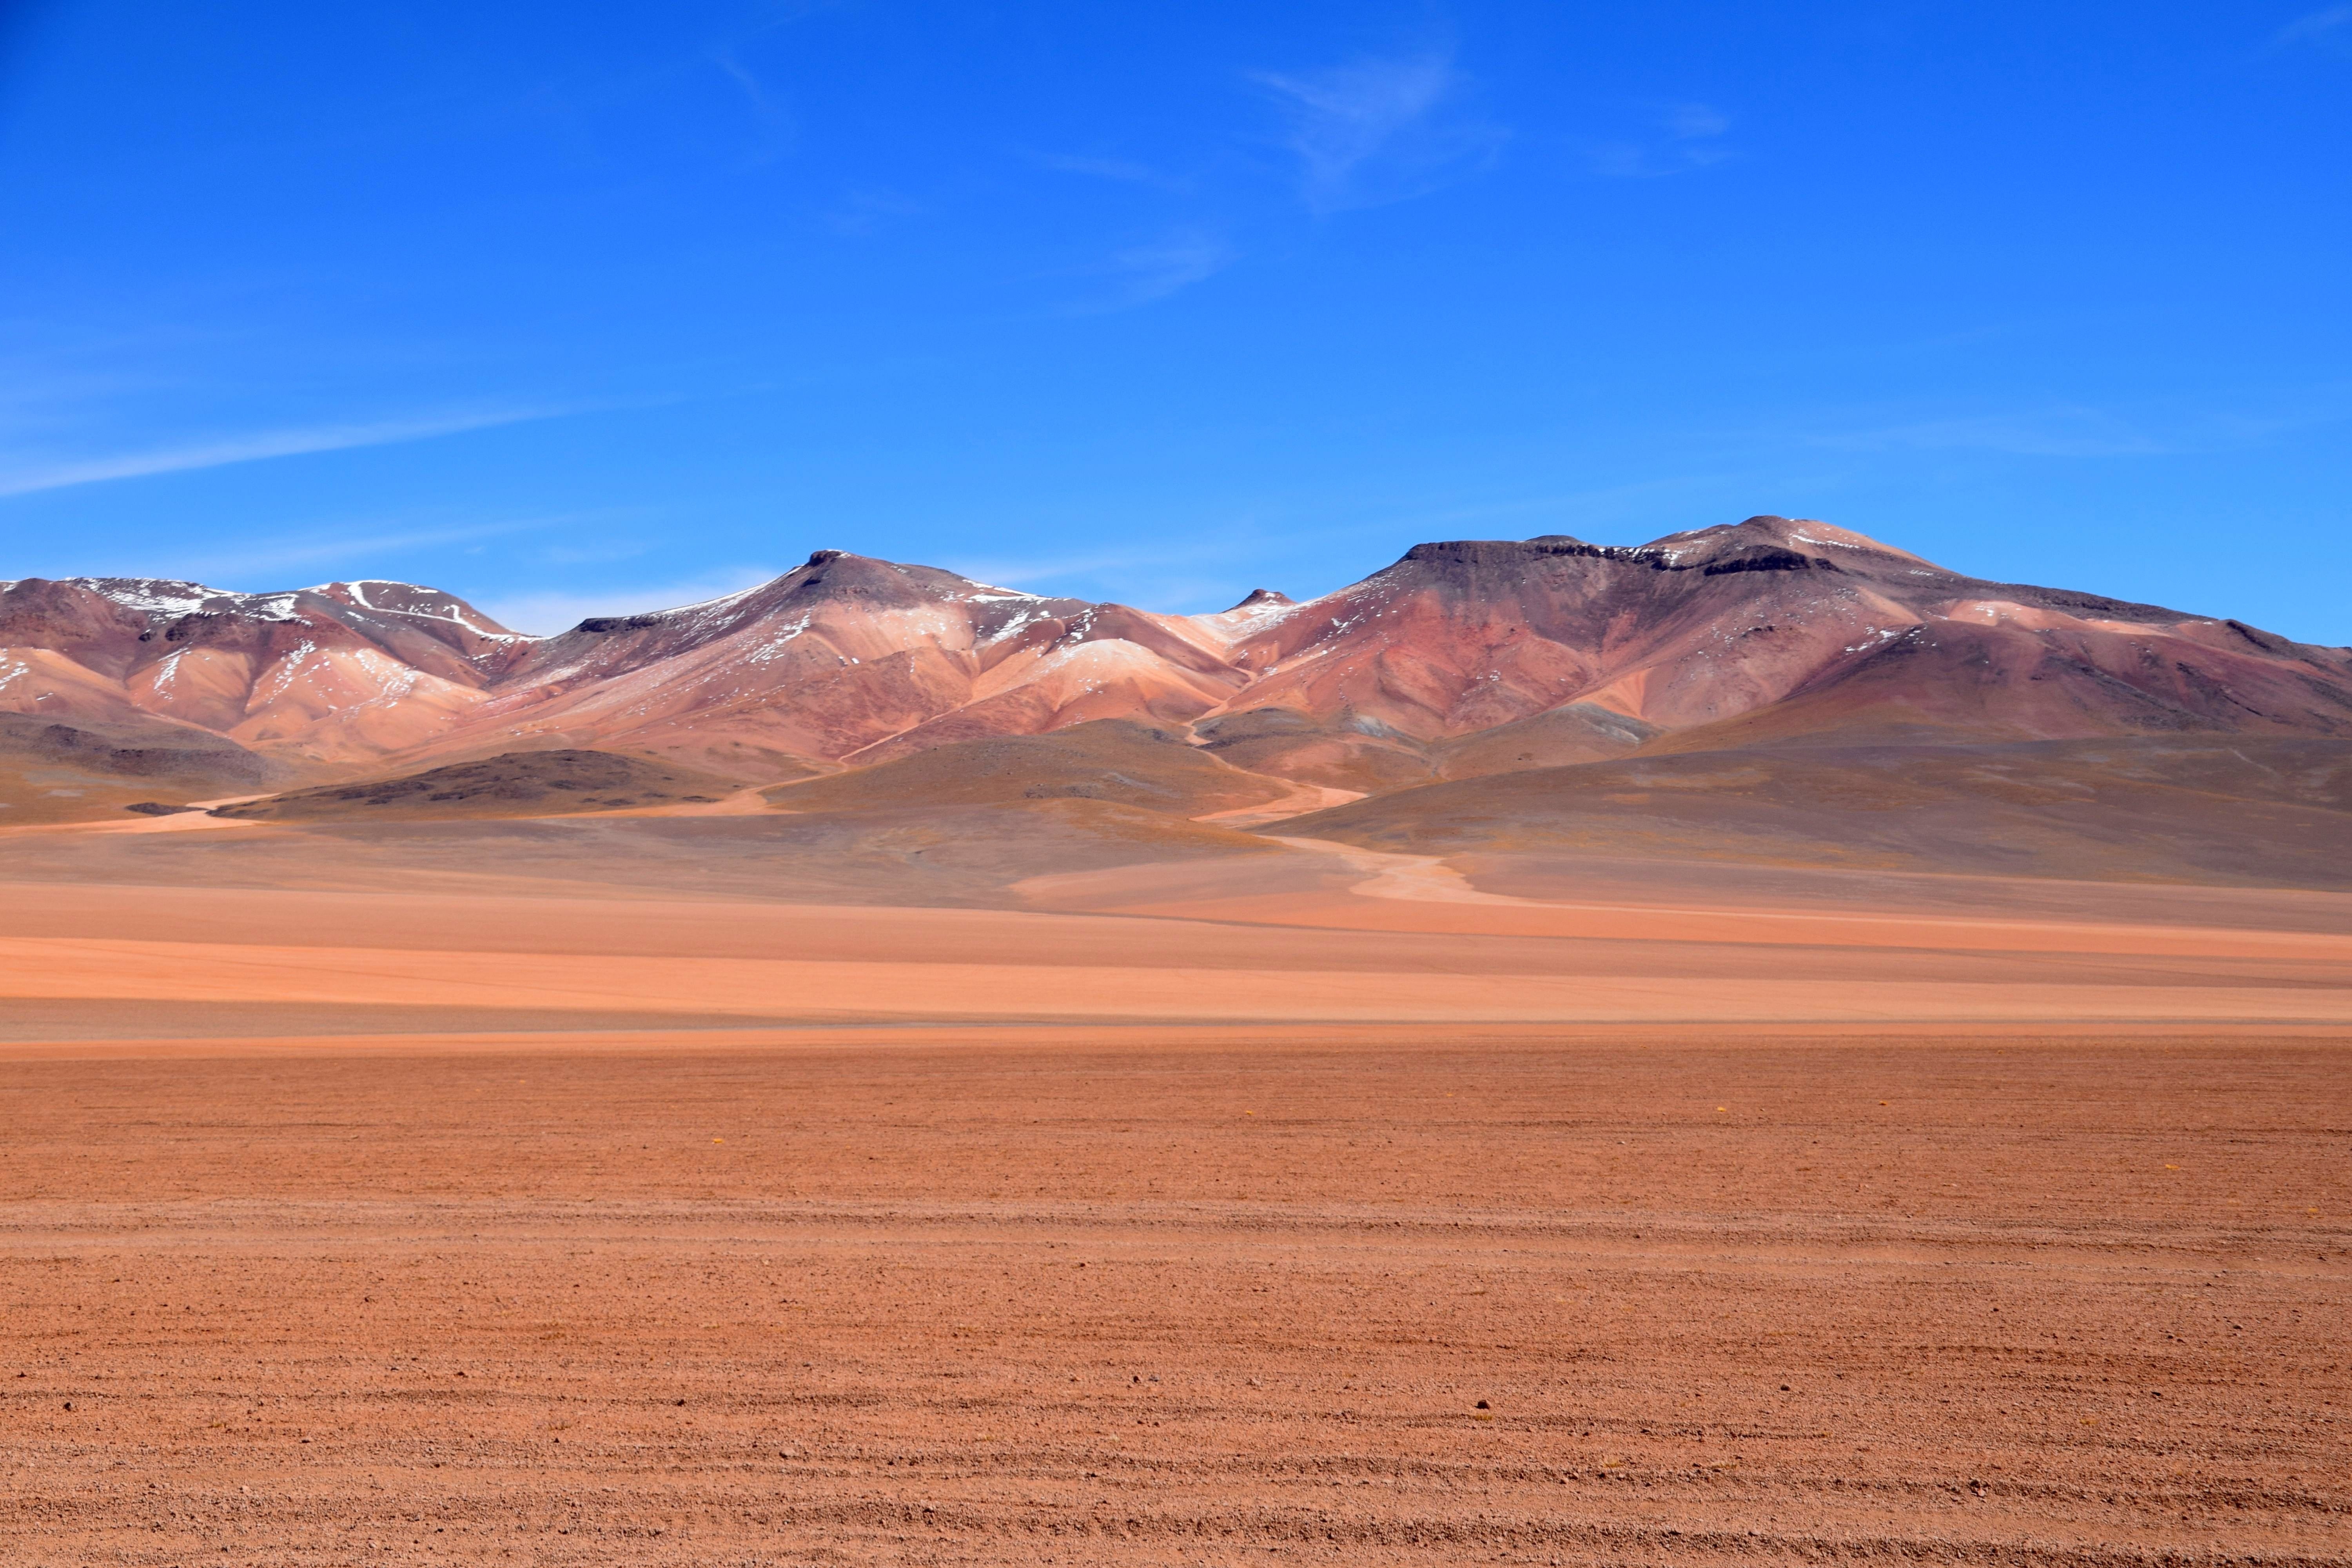
landscape, horizon, wilderness, mountain, sky, sunrise, prairie, hill, desert, dawn, valley, plain, grassland, badlands, plateau, wadi, bolivia, steppe, landform, erg, natural environment, geographical feature, aeolian landform, mountainous landforms